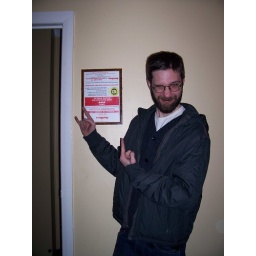
matt's "action" against the wall information sign